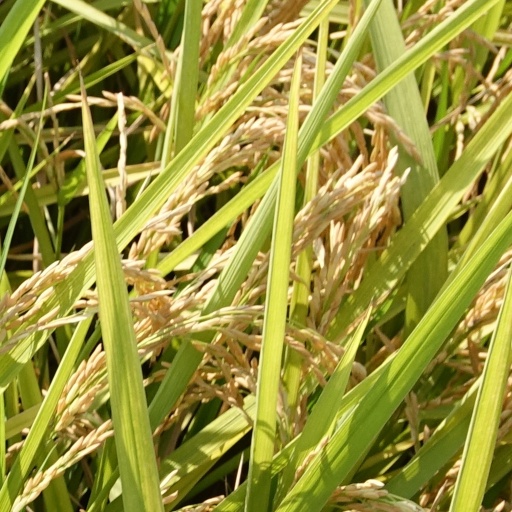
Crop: rice